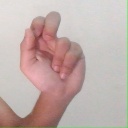
अक्षर: ढ